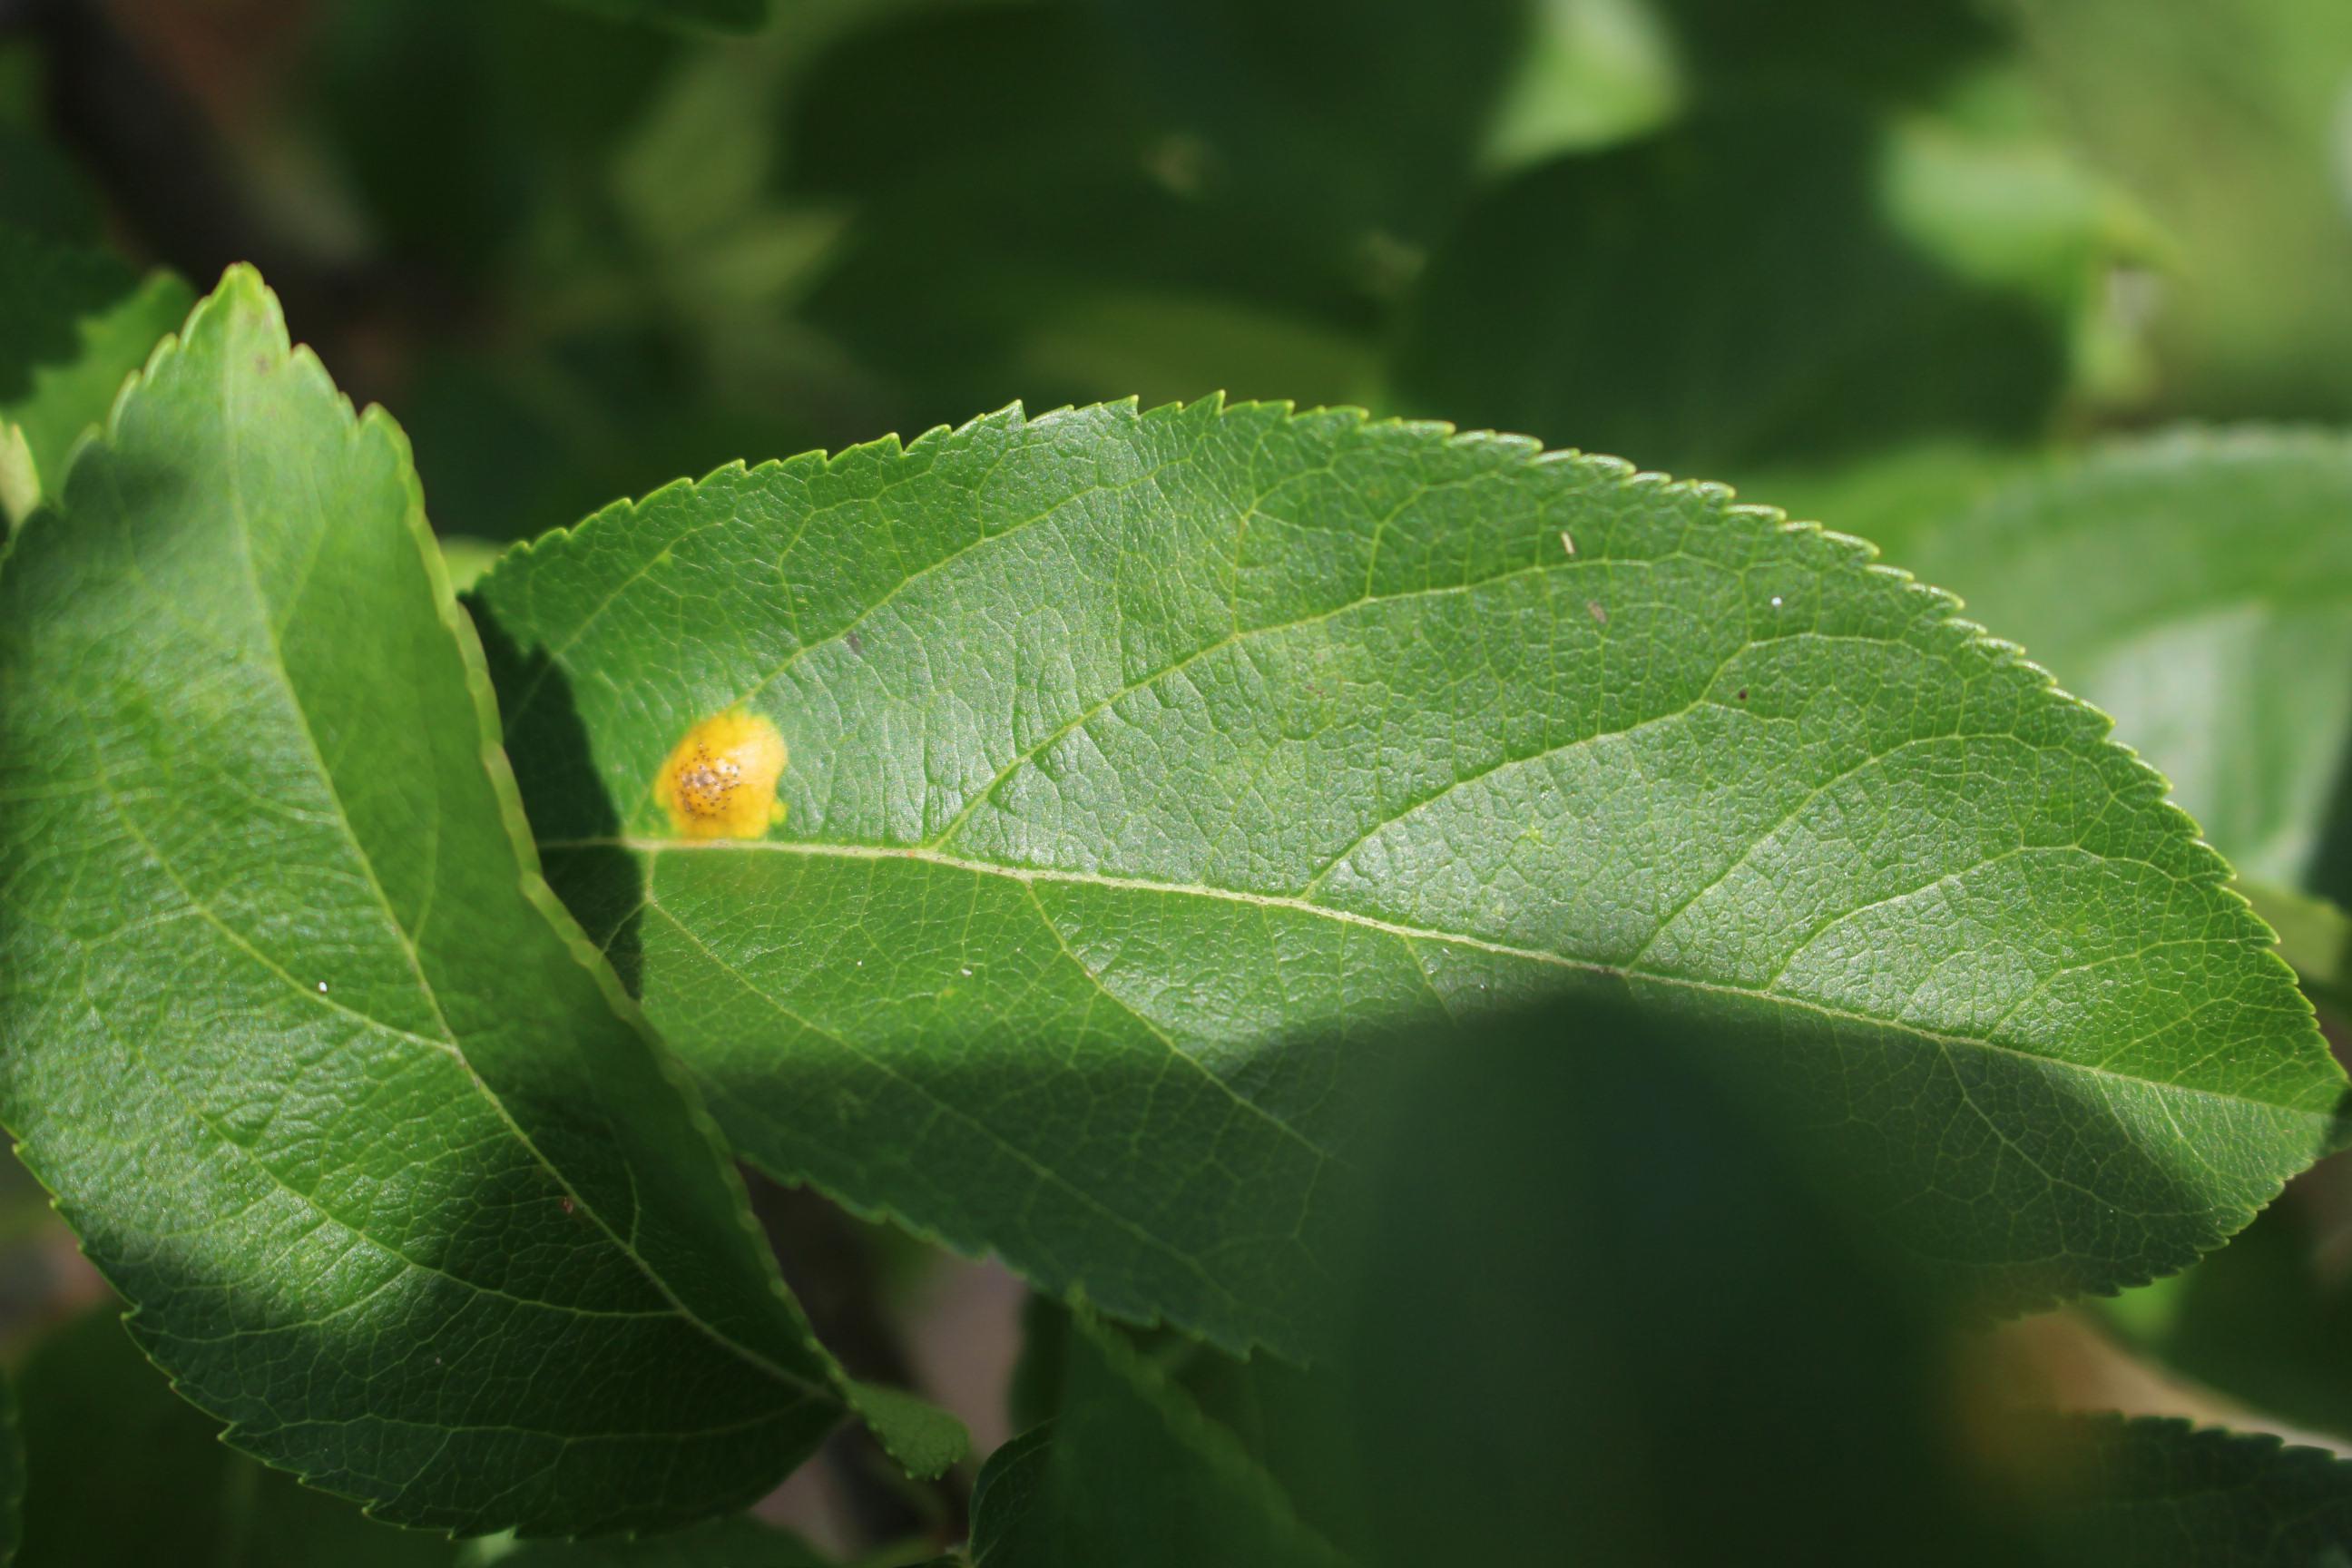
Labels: rust